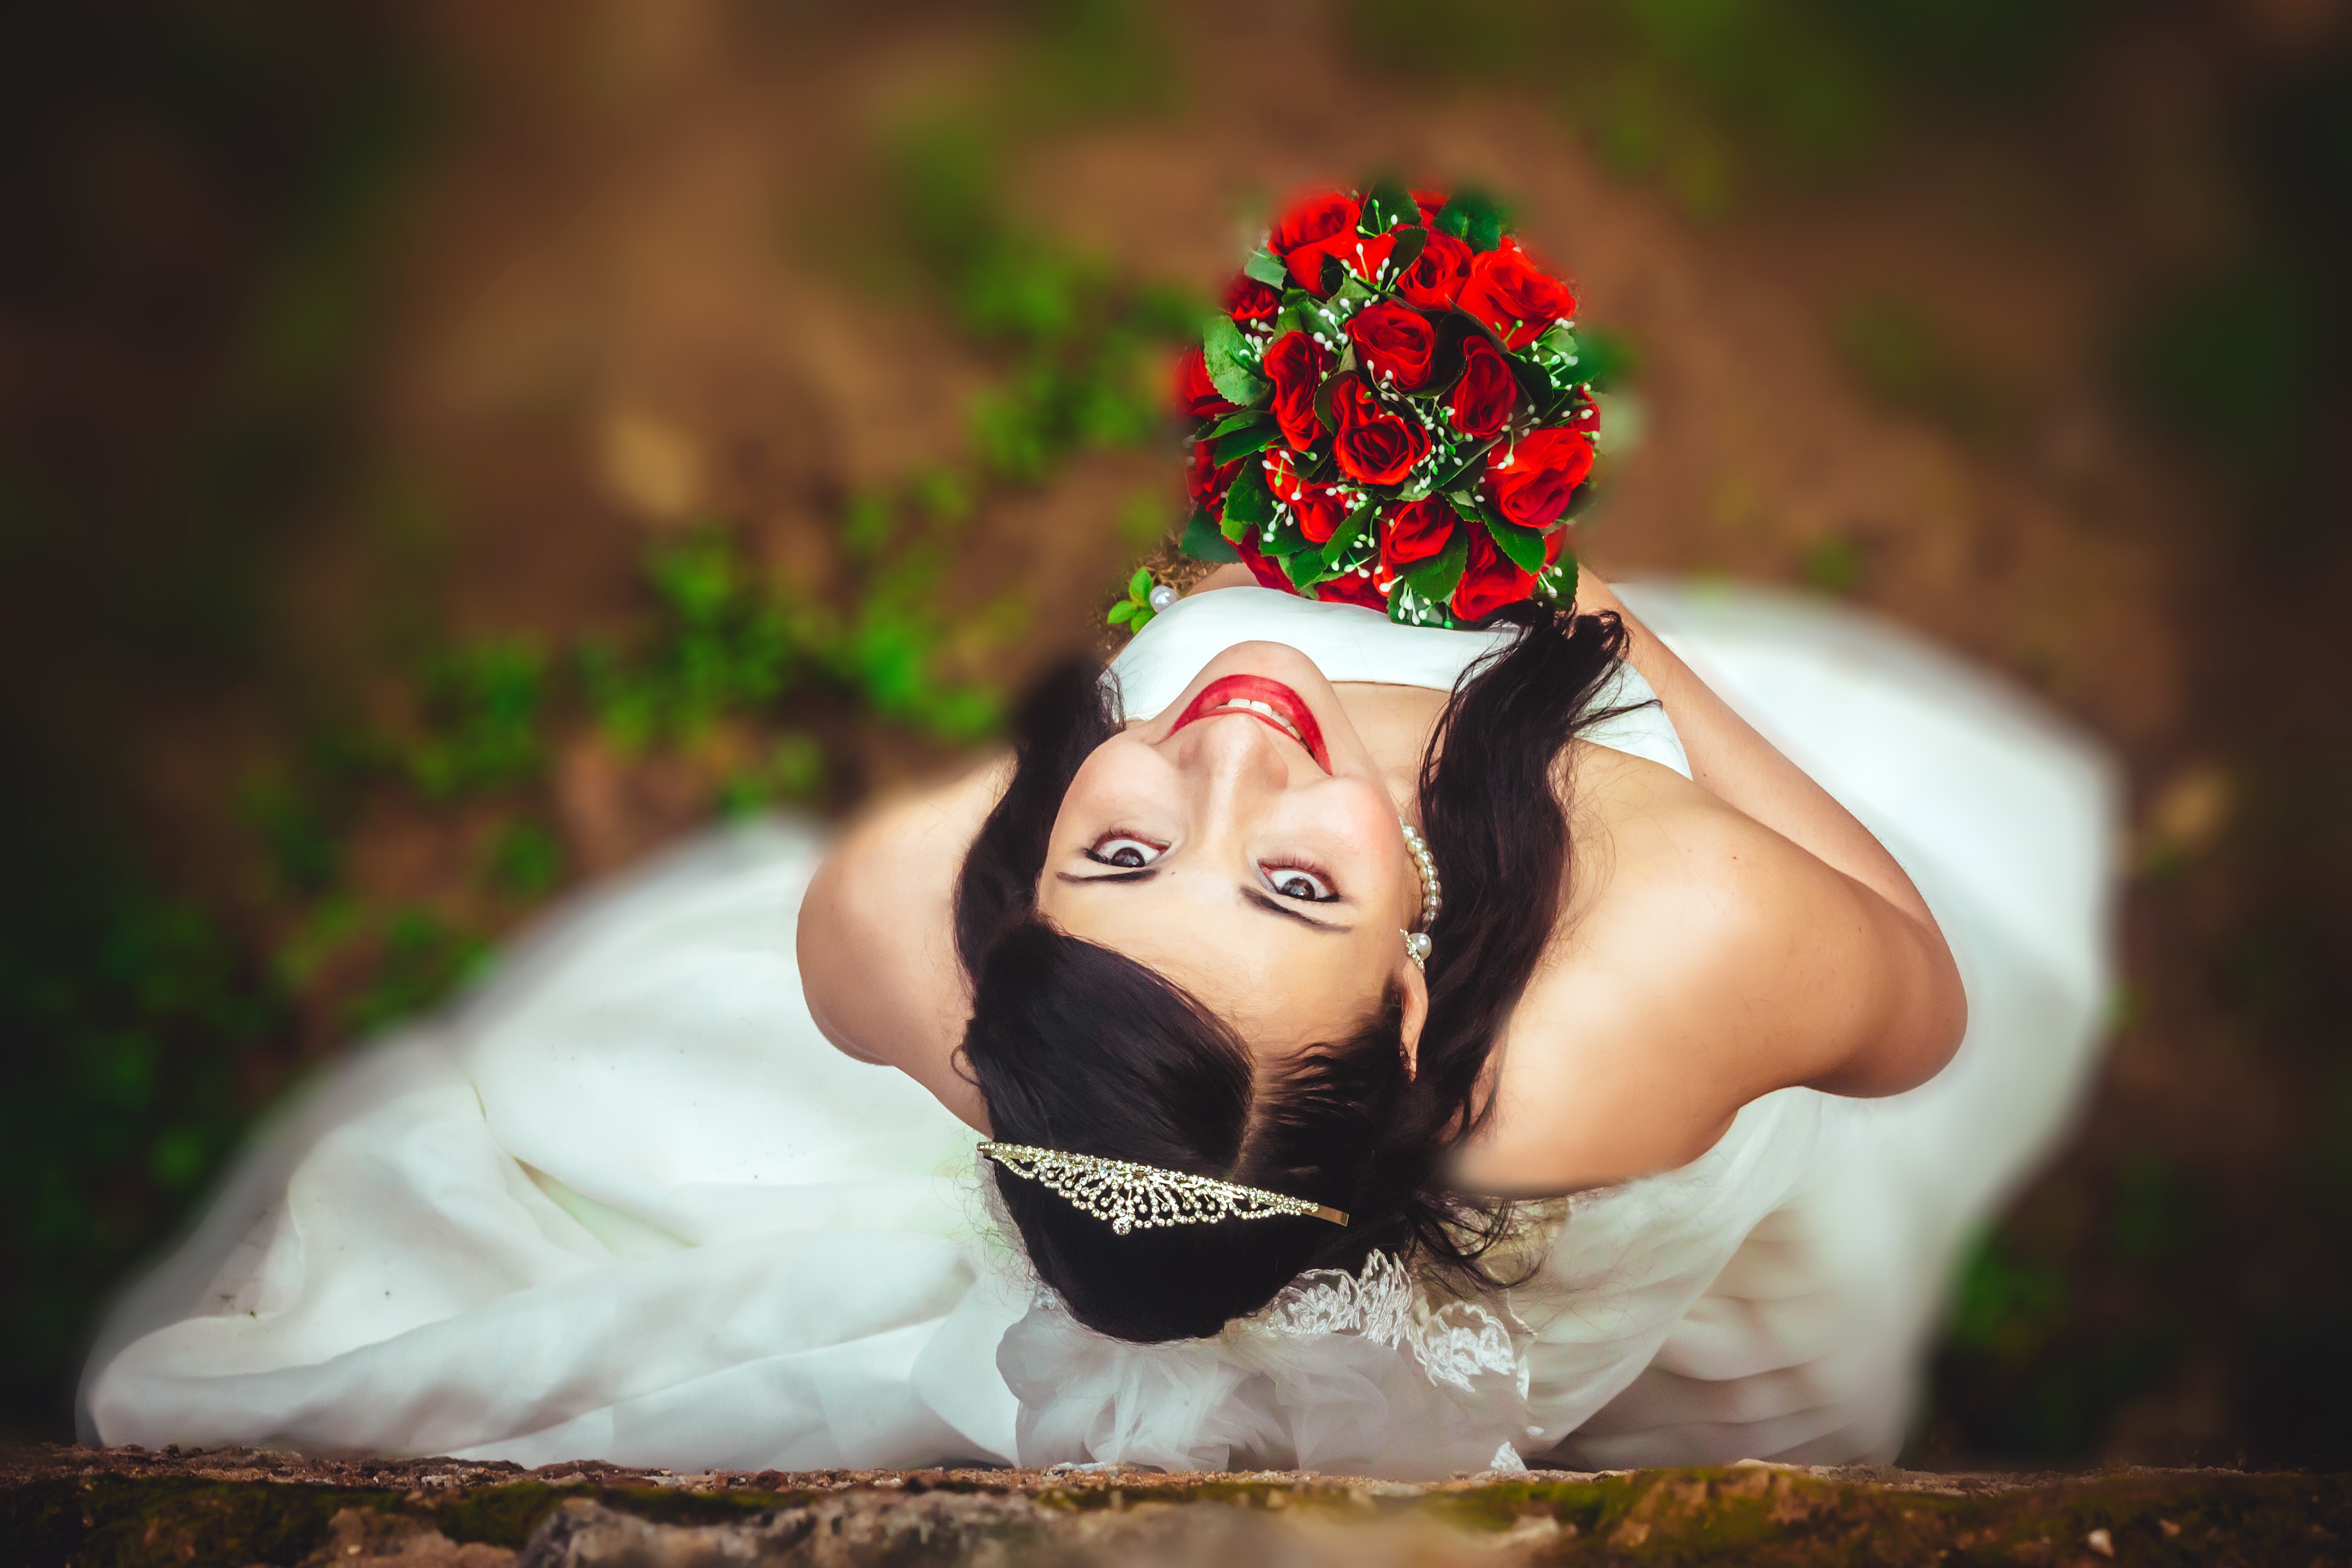
man, landscape, sea, forest, people, sky, white, photography, flower, summer, love, truck, portrait, model, spring, red, park, holiday, kiss, couple, romance, romantic, child, church, death, wedding, wedding dress, bride, married, marriage, smile, flowers, roses, sunny, ceremony, bank, dress, happy, happiness, women, eye, selfie, photograph, skin, beauty, lovers, beautiful, event, republic, races, sweetness, complicity, veil, uruguay, soledad, bella, marry, romantico, slippers, couple in love, grooms, happy couple, photo shoot, newlyweds, sponge cake, embracing each other, nuptials, newly married, portrait photography, emgombe, dominican kiss